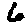
Label: 6